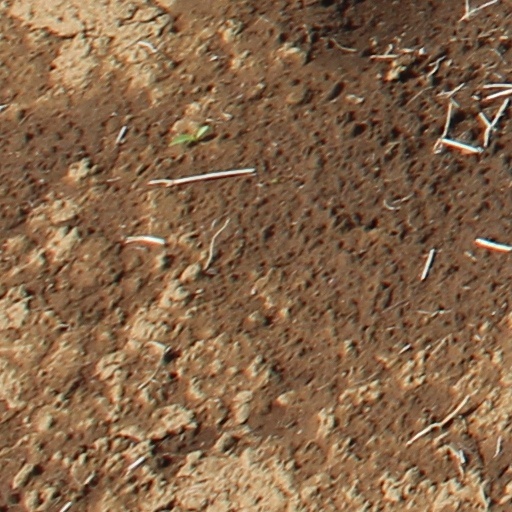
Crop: wheat